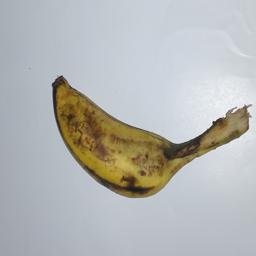
Banana variety: Champa Kola